Mellini Chapel

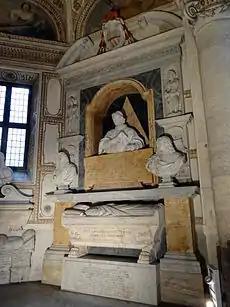
The monument of Savo Mellini (with the tomb of Giovanni Battista Mellini)

The tomb of Cardinal Savio Mellini, the Bishop of Nepi and Sutri on the right hand wall of the chapel was made by Pierre-Étienne Monnot, a French sculptor who worked in Rome. The strange monument was superimposed upon the older tomb of Giovanni Battista Mellini. The architectural frame of the Quattrocento tomb was partly reused. Two small reliefs with the personifications of the virtues and the cardinal's insignia on the side pilasters belong to that period.